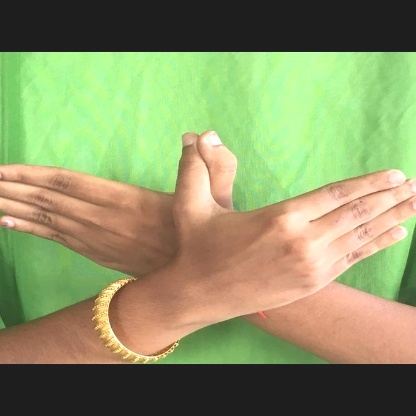
Mudra: Garuda